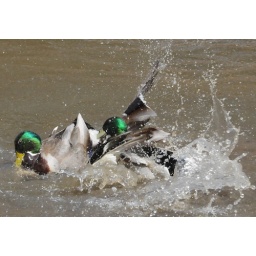
3 mallards in the Millrace--the two males were after the female and the poor female spent a lot of time under water